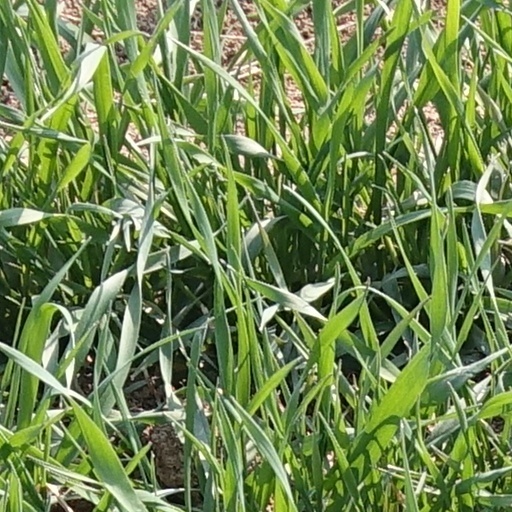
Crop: wheat